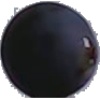
Label: blue_grape